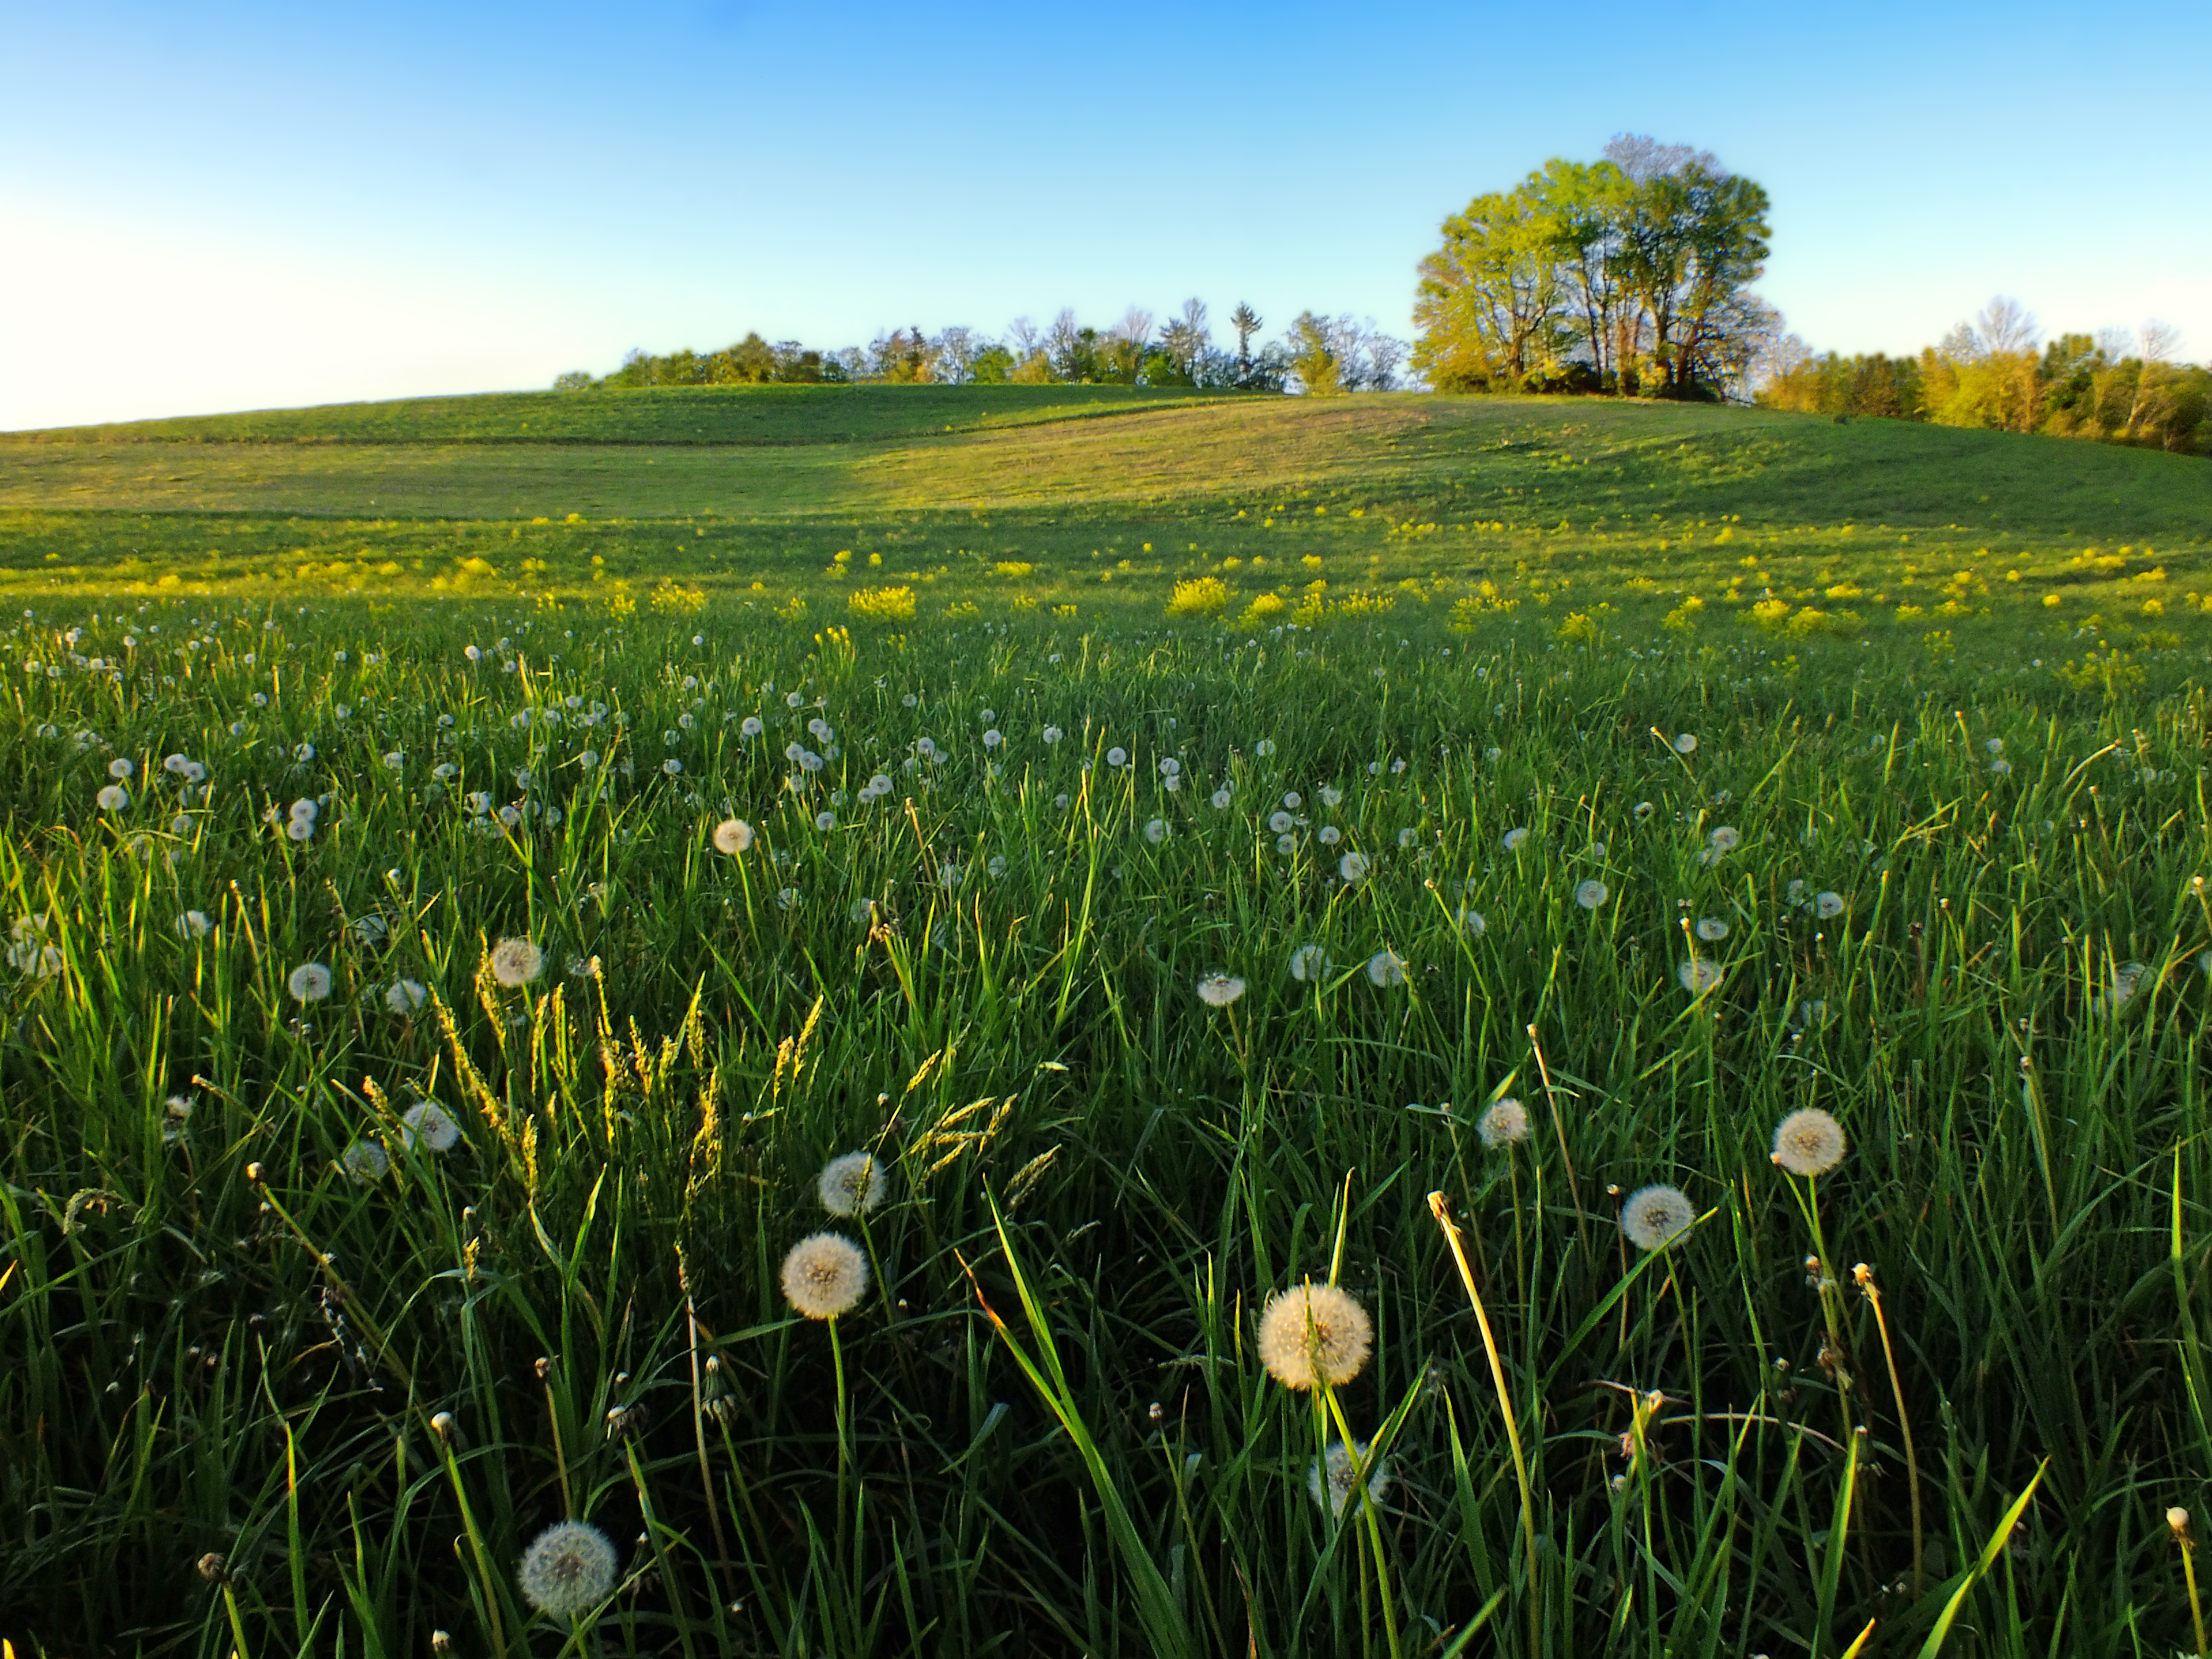
landscape, nature, grass, plant, field, lawn, meadow, prairie, sunlight, flower, rural, spring, green, crop, pasture, agriculture, flora, plain, wildflower, hills, creativecommons, grassland, wetland, lowlight, pennsylvania, columbiacounty, mountpleasanttownship, dandelions, habitat, ecosystem, steppe, rural area, paddy field, natural environment, geographical feature, grass family